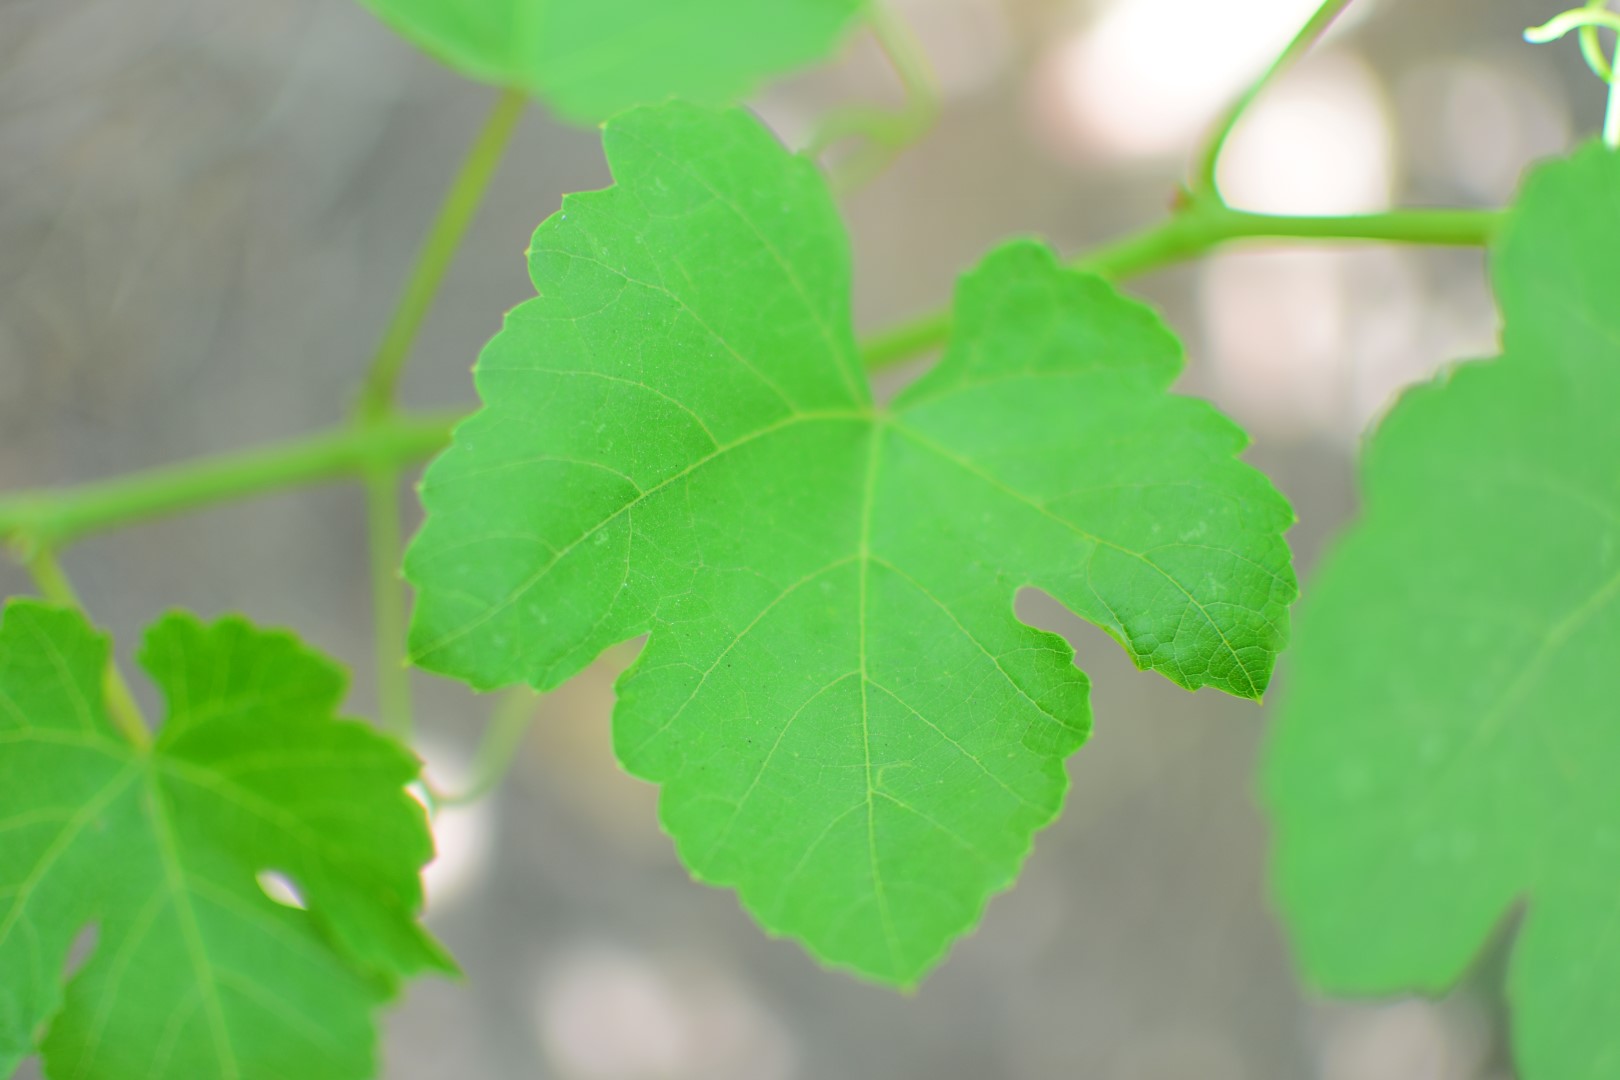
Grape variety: Shdah